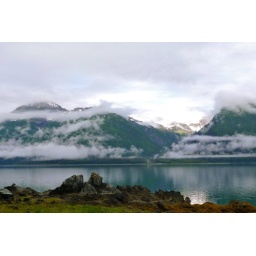
The sky along the coast near the nameless river.